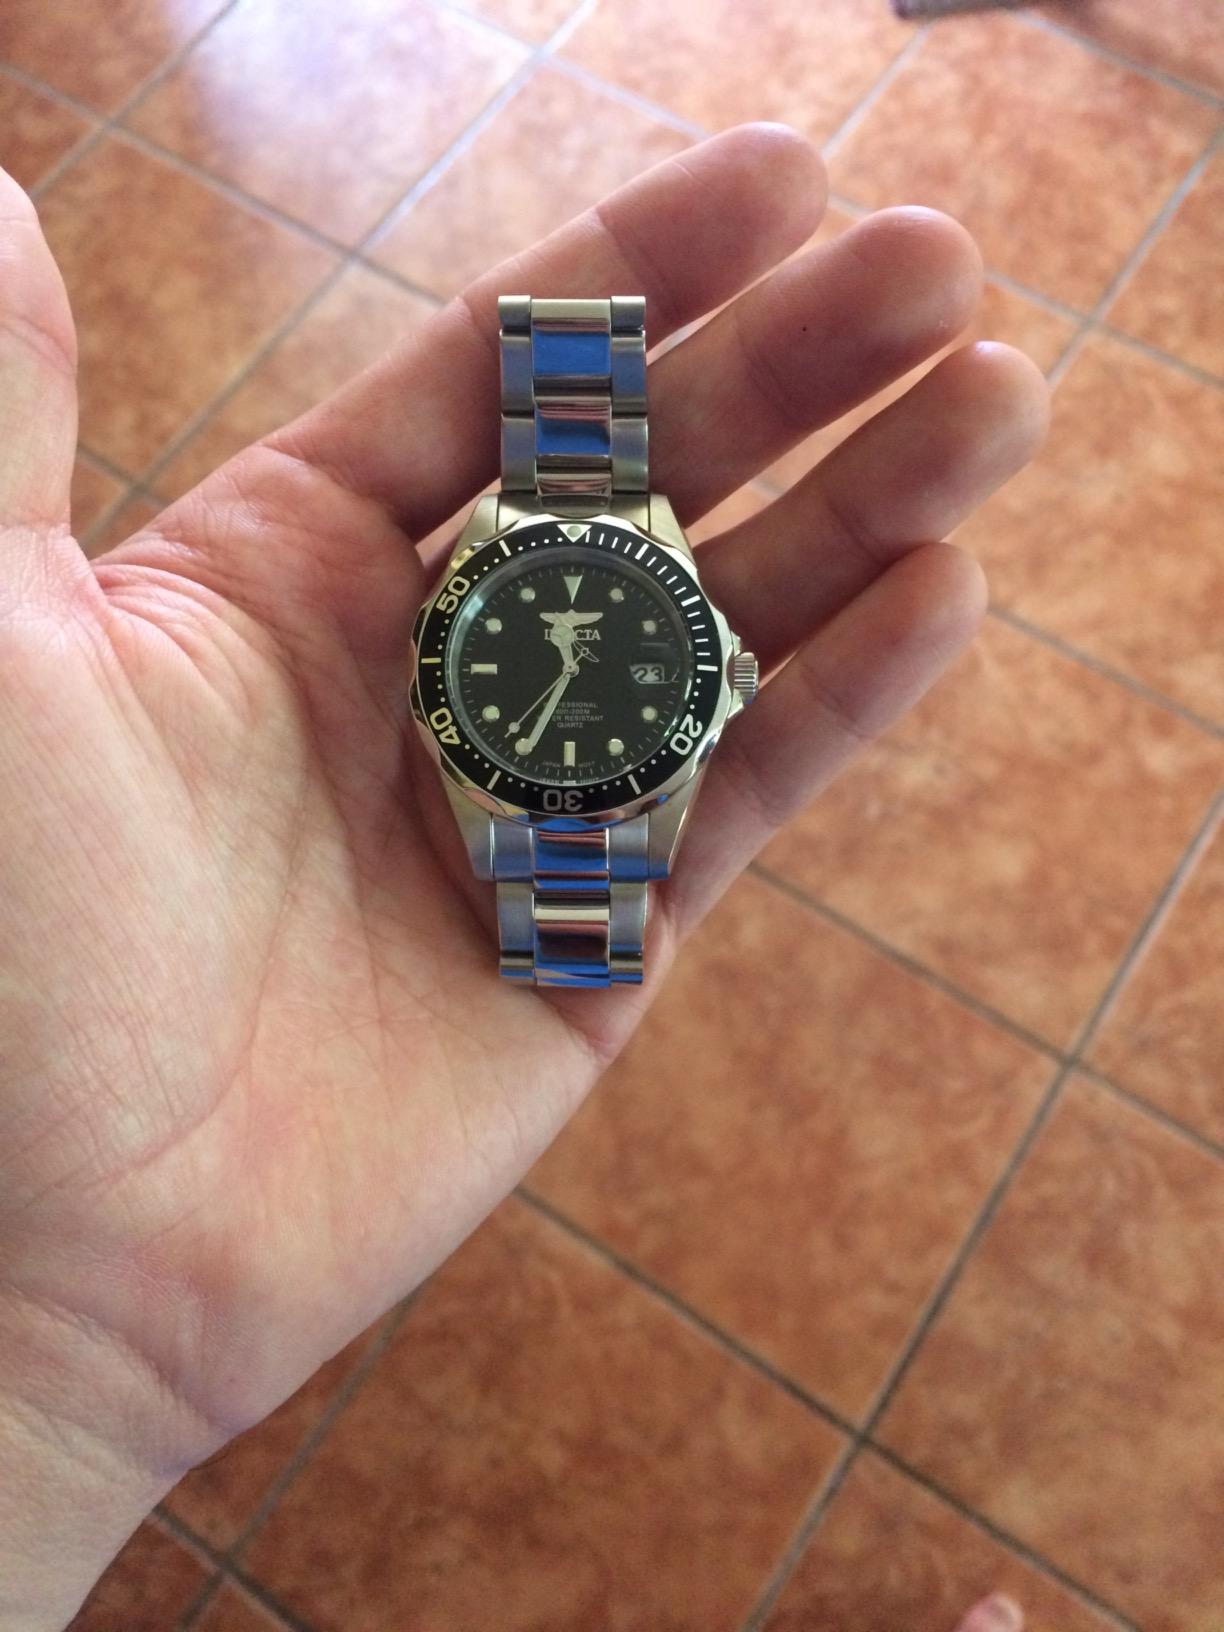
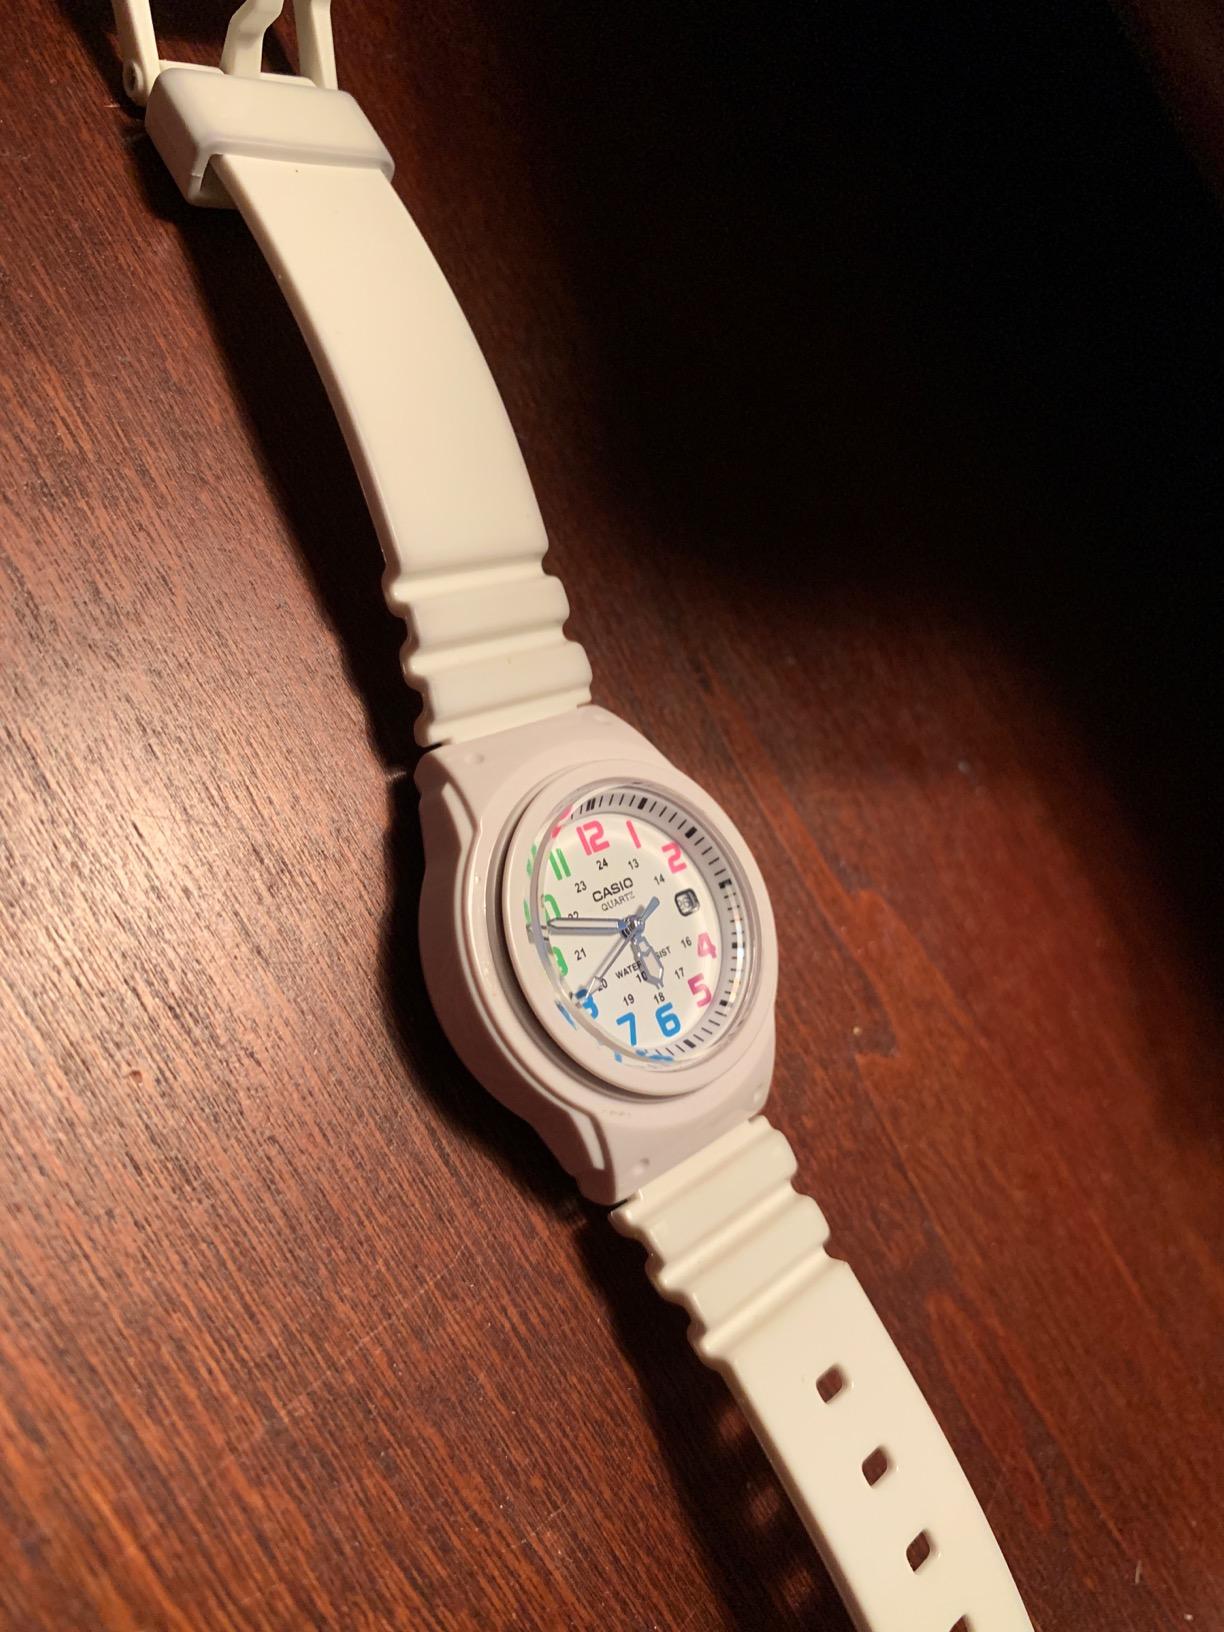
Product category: accessories_watch
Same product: no